Thiruchendur Express

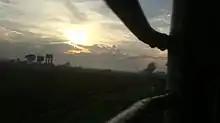
View from Tiruchendur exp.jpg

It runs via Chengalpattu, Villupuram, Panruti, Cuddalore Chidambaram, Sirkazhi, Vaitheeswarankoil, Mayiladuthurai, Kumbakonam, Thanjavur, Trichy, Madurai, Virudhunagar.